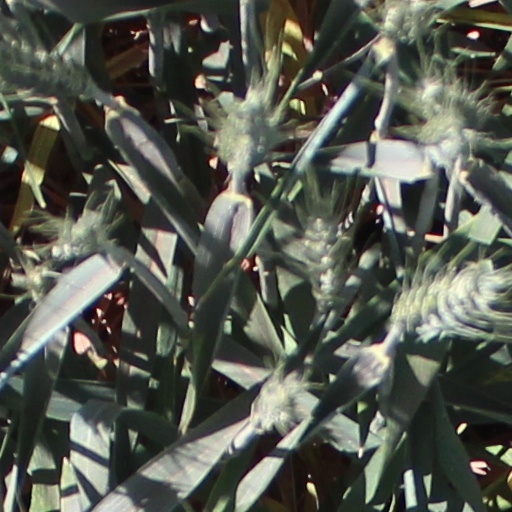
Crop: wheat